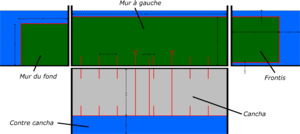
Plan FFPB
Un fronton est un mur contre lequel on joue à la pelote basque. C'est un élément architectural présent dans la quasi-totalité des villes et villages du Pays basque français et, dans une moindre mesure, dans les régions limitrophes. Par extension, dans le langage courant, il peut désigner tous les murs de frappe présents dans les différentes installations dédiées à la pelote basque dont les noms exacts sont :